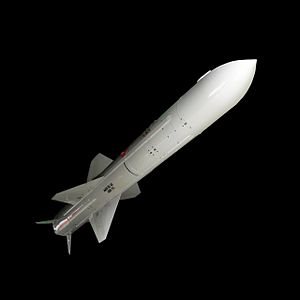
Exocet
Et Exocet AM.39
Exocet er et franskkonstrueret sømålsmissil, med versioner der kan affyres fra skibe, ubåde, fly og lastbiler. Adskillige missiler af typen blev affyret under konflikter i 1980'erne.